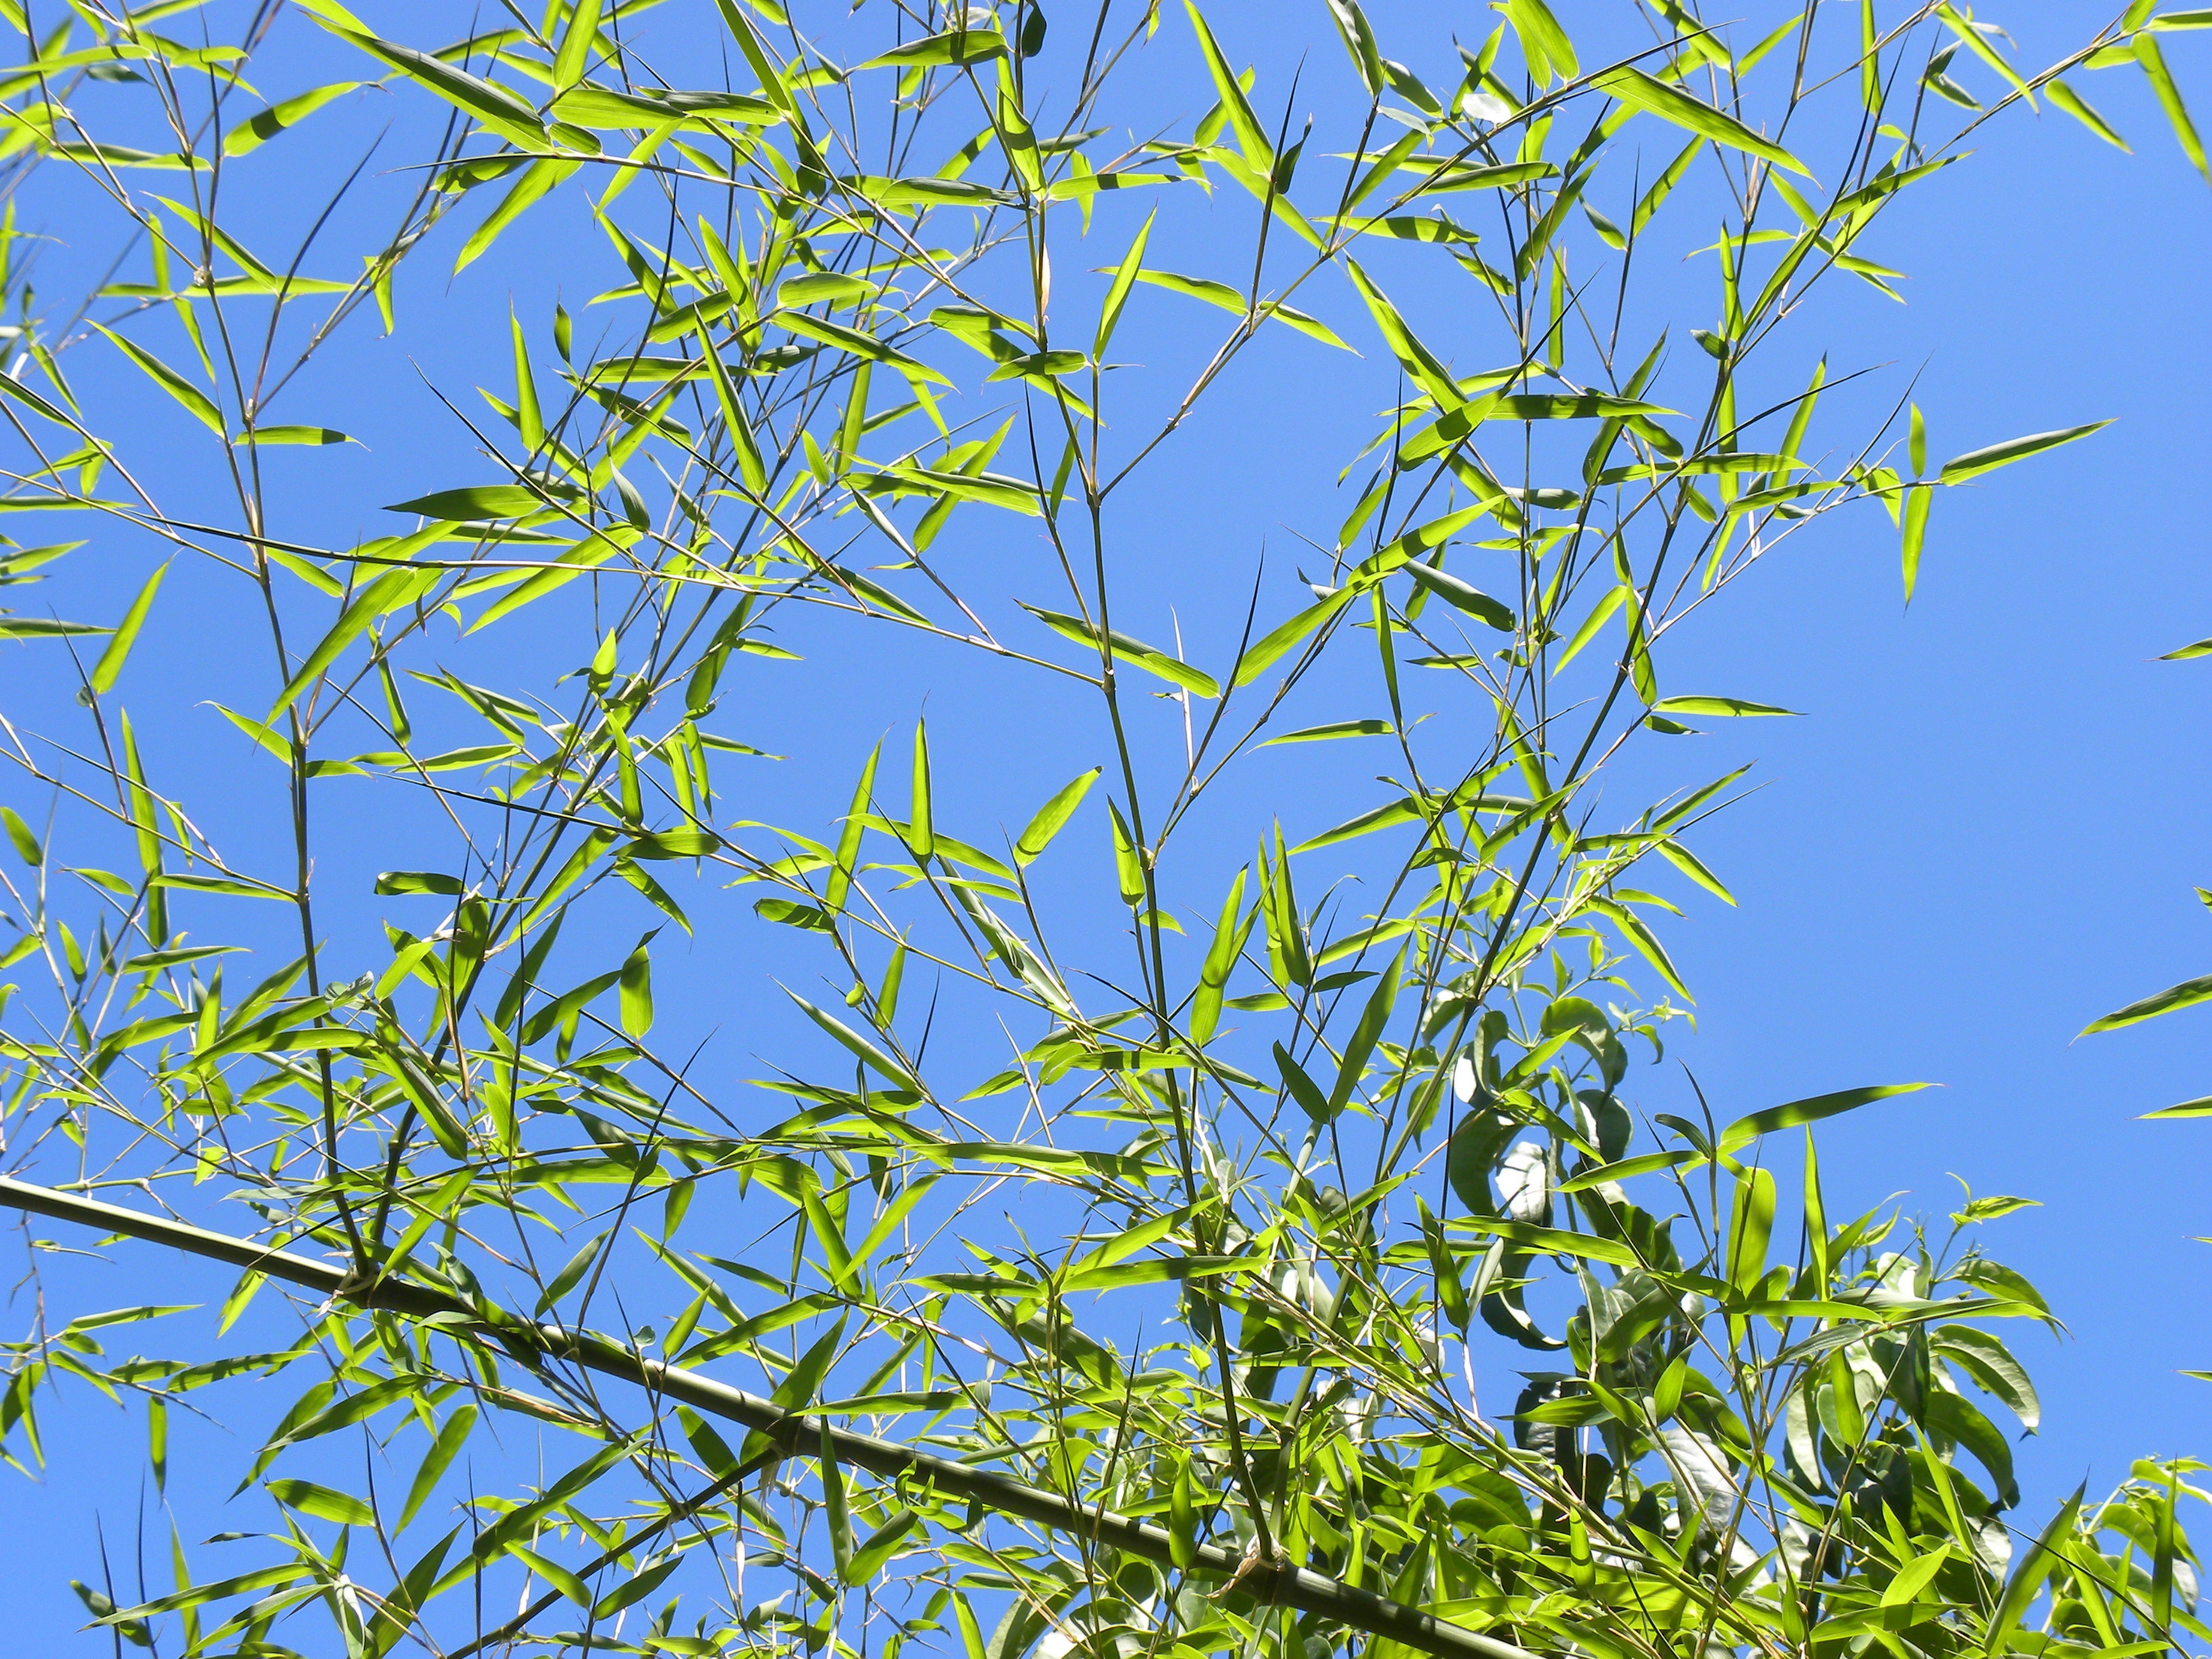
tree, nature, grass, branch, plant, sky, leaf, flower, green, chinese, produce, crop, natural, evergreen, peace, asia, botany, blue, flora, botanical, zen, stalk, leaves, meditation, japanese, shrub, china, bamboo, oriental, ecosystem, flowering plant, grass family, woody plant, land plant